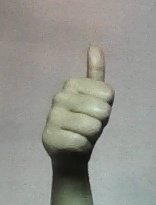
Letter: aleff